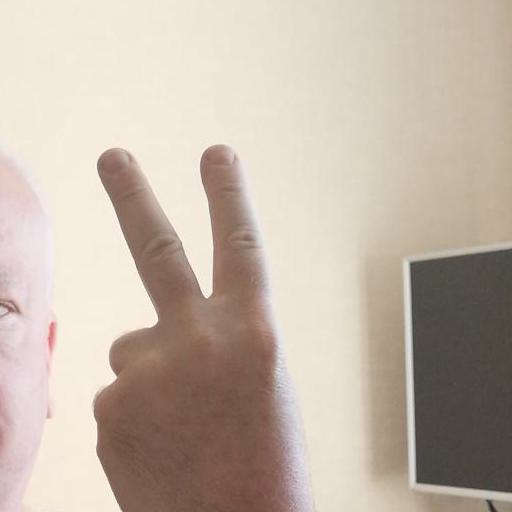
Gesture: peace_inverted